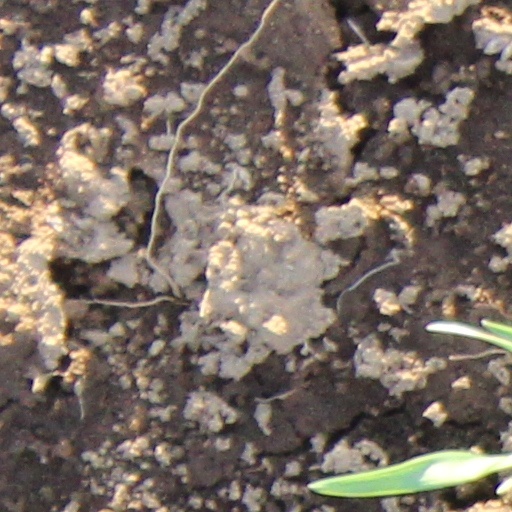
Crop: wheat